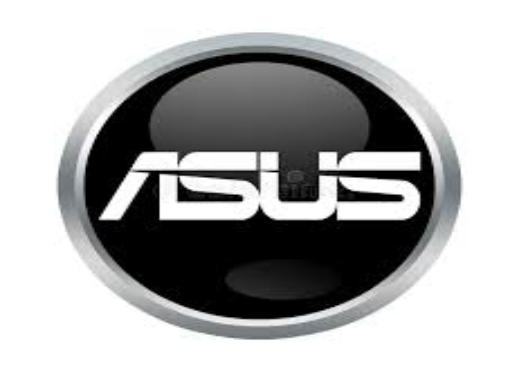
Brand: ASUS
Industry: Electronic